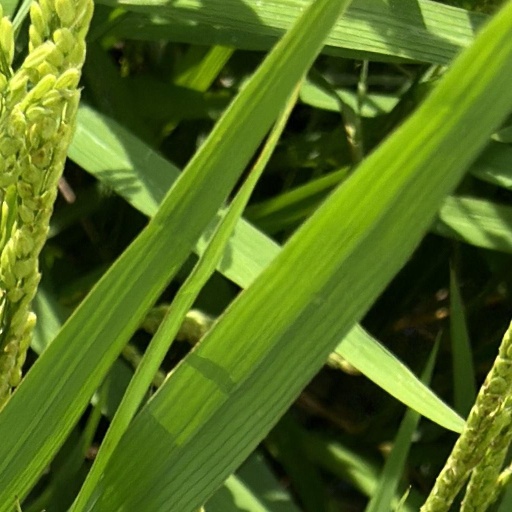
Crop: rice